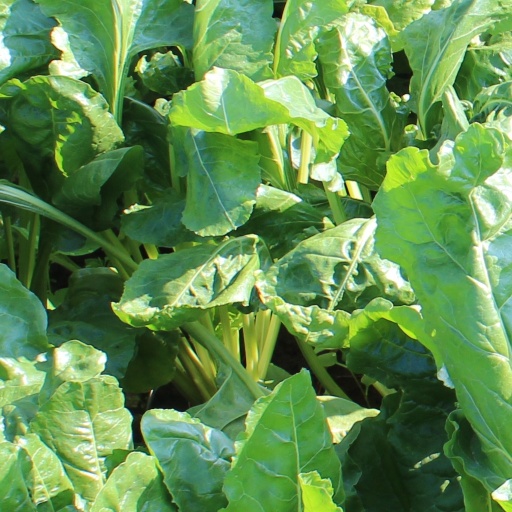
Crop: sugar beet